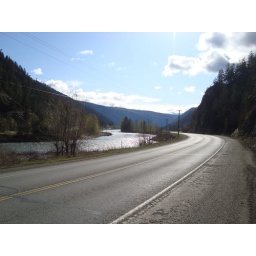
There are some gorgeous stretches of road and river in BC. I wish I had a nicer camera some days.